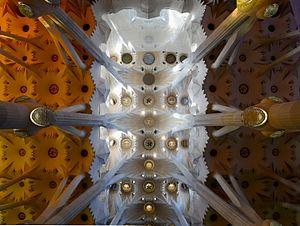
Le plafond de la basilique Sagrada Família à Barcelone en Catalogne.